The Servants (novel)

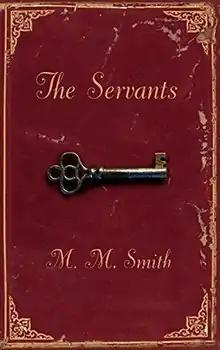

The Servants is a young adult contemporary fantasy novel by British author Michael Marshall Smith, writing under the name M. M. Smith. It tells the story of an eleven-year-old boy named Mark who, against his wishes, moves away from his home town of London to the wintry Brighton seaside, and the resulting misadventures. It was nominated in 2008 for a World Fantasy Award in the Best Novel category.